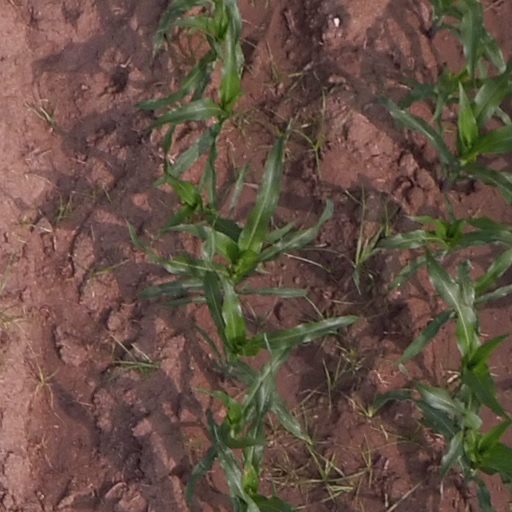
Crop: maize; corn